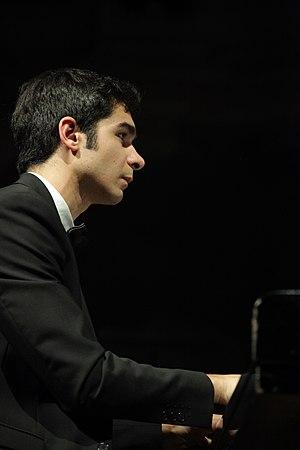
Nikita Ramic à la Salle Gaveau en 2018.
5 février : la Symphonie nᵒ 4 de Witold Lutosławski, créée par l'Orchestre philharmonique de Los Angeles, sous la direction du compositeur.
Nikita Ramic est un pianiste français, né à Vranje le 23 août 1993.